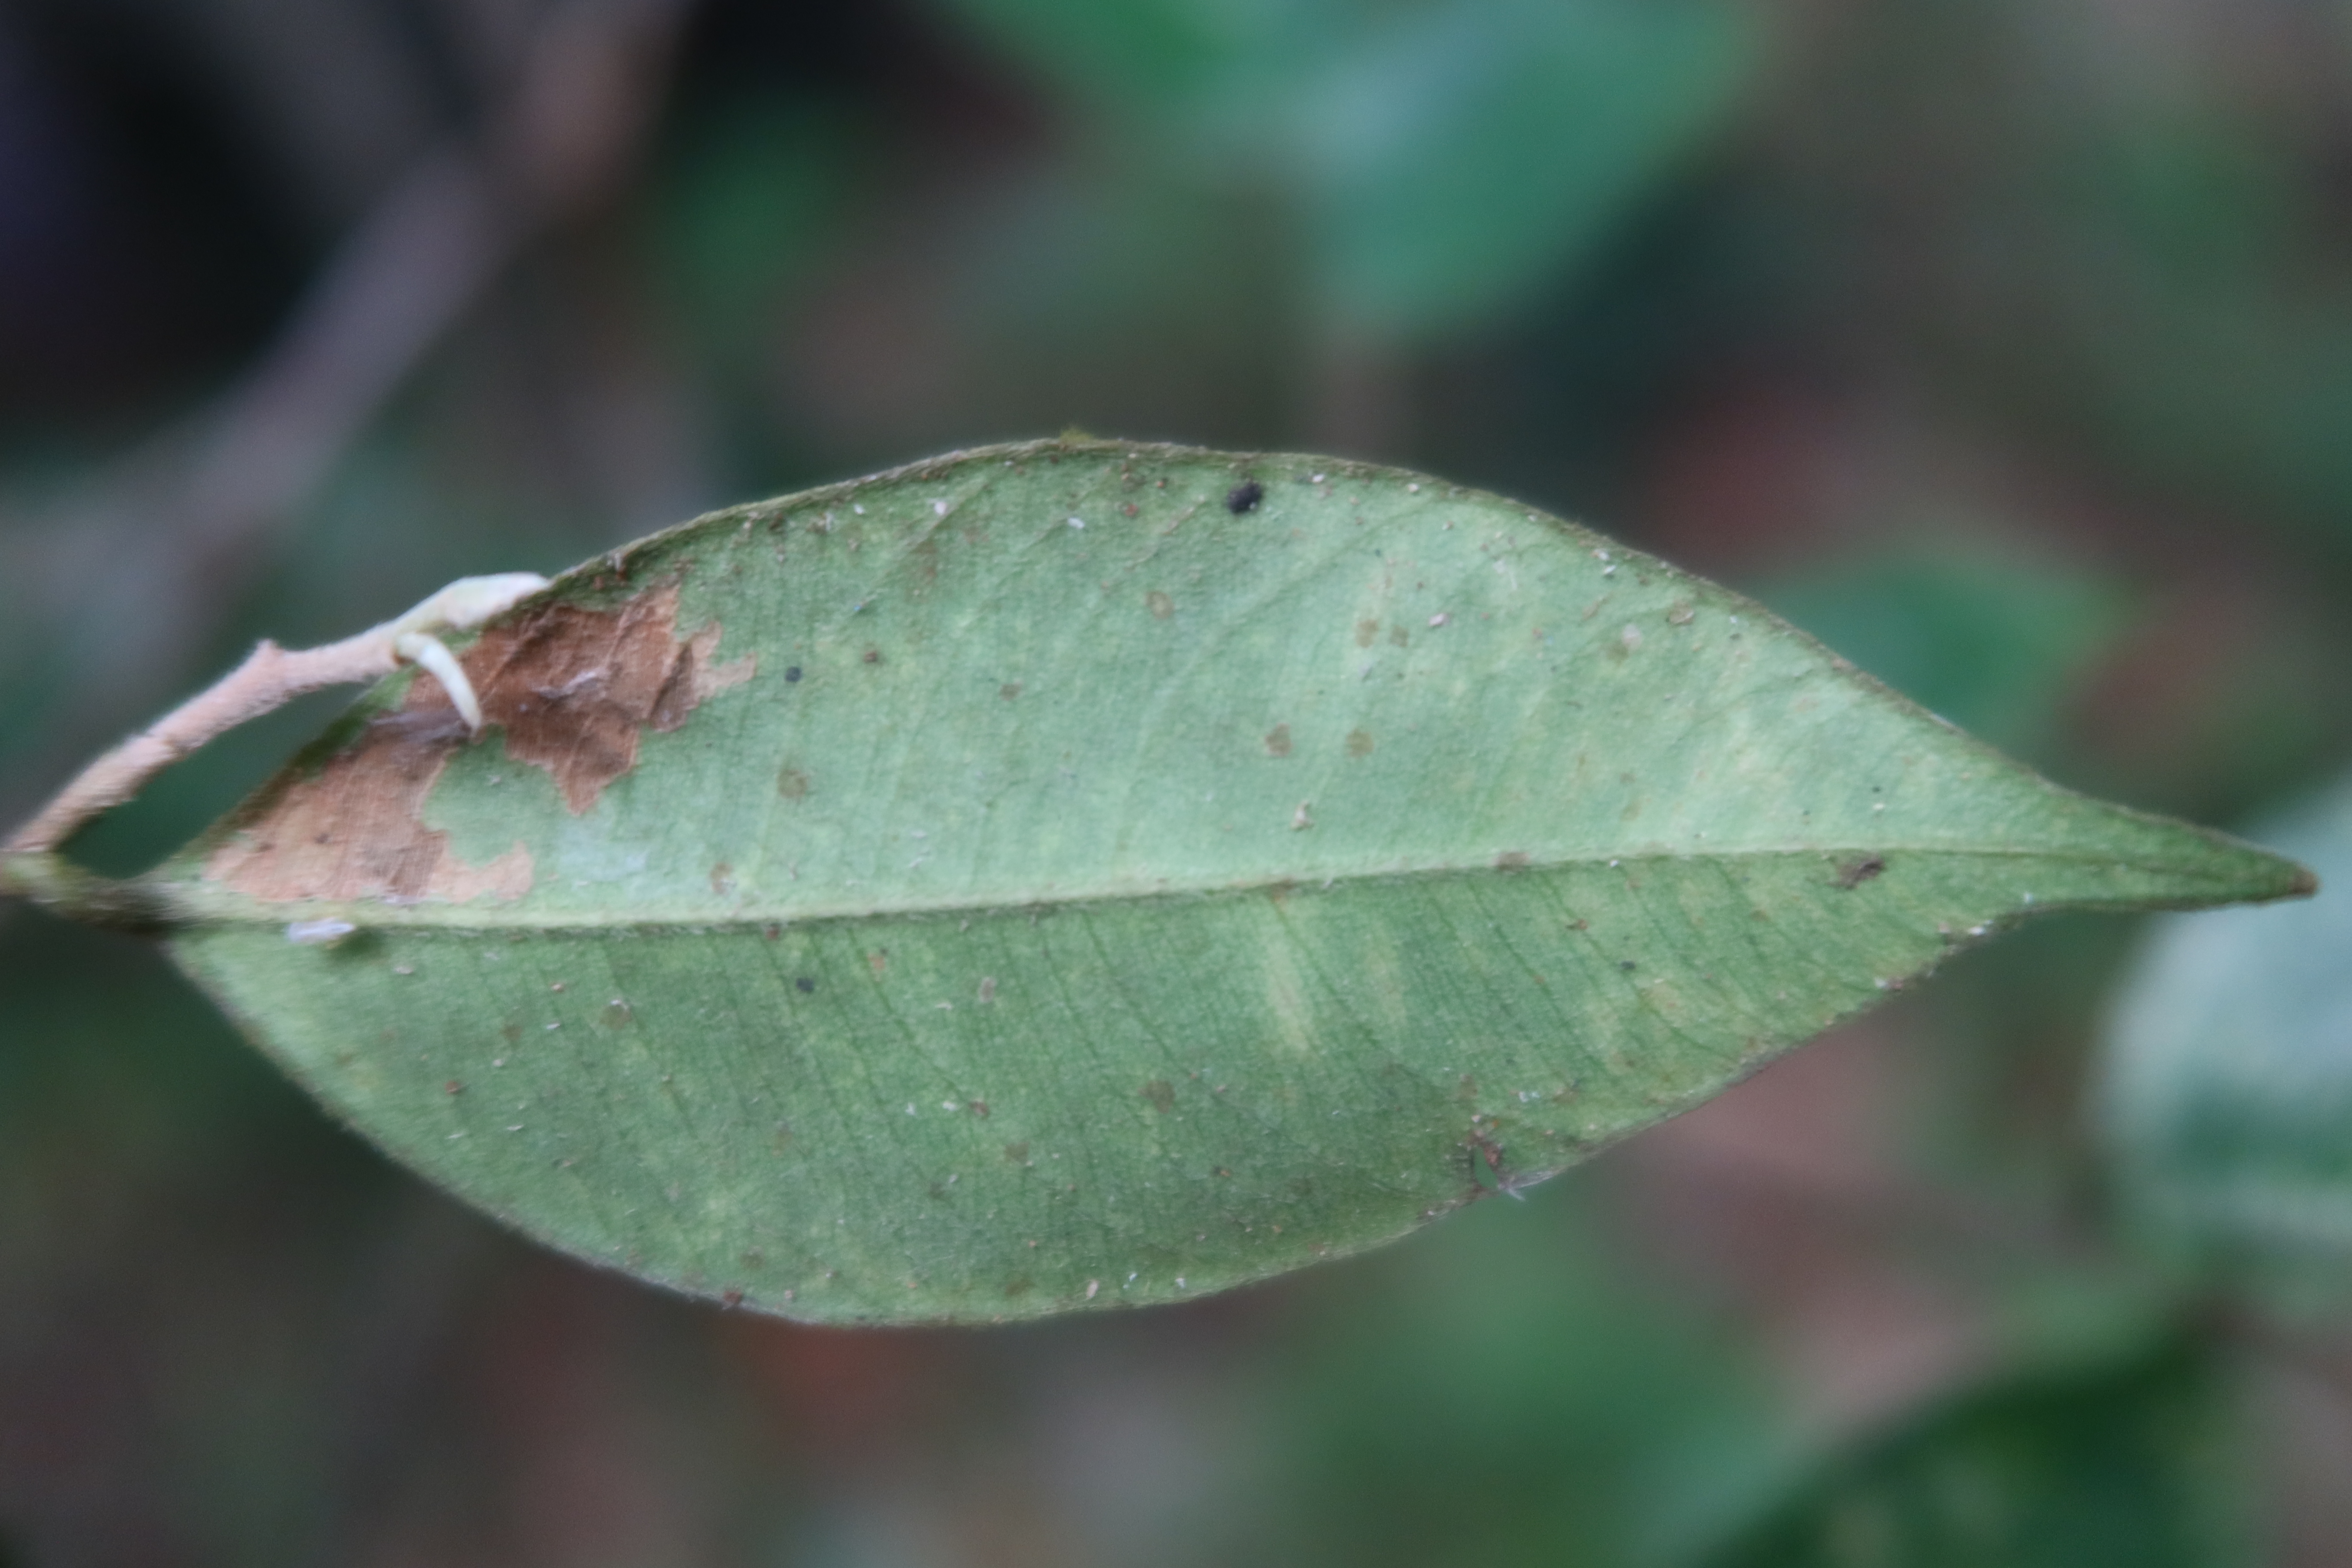
Label: Anthracnose